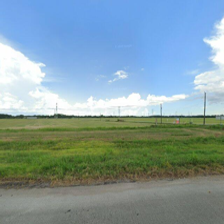
Label: streetView